Brief Candles

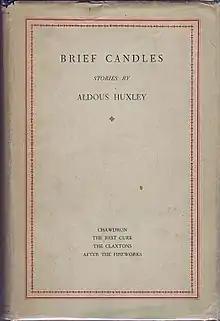
First Edition Cover

Brief Candles is the fifth collection of short fiction written by Aldous Huxley, published in 1930. The book consists of three short stories and a novella.